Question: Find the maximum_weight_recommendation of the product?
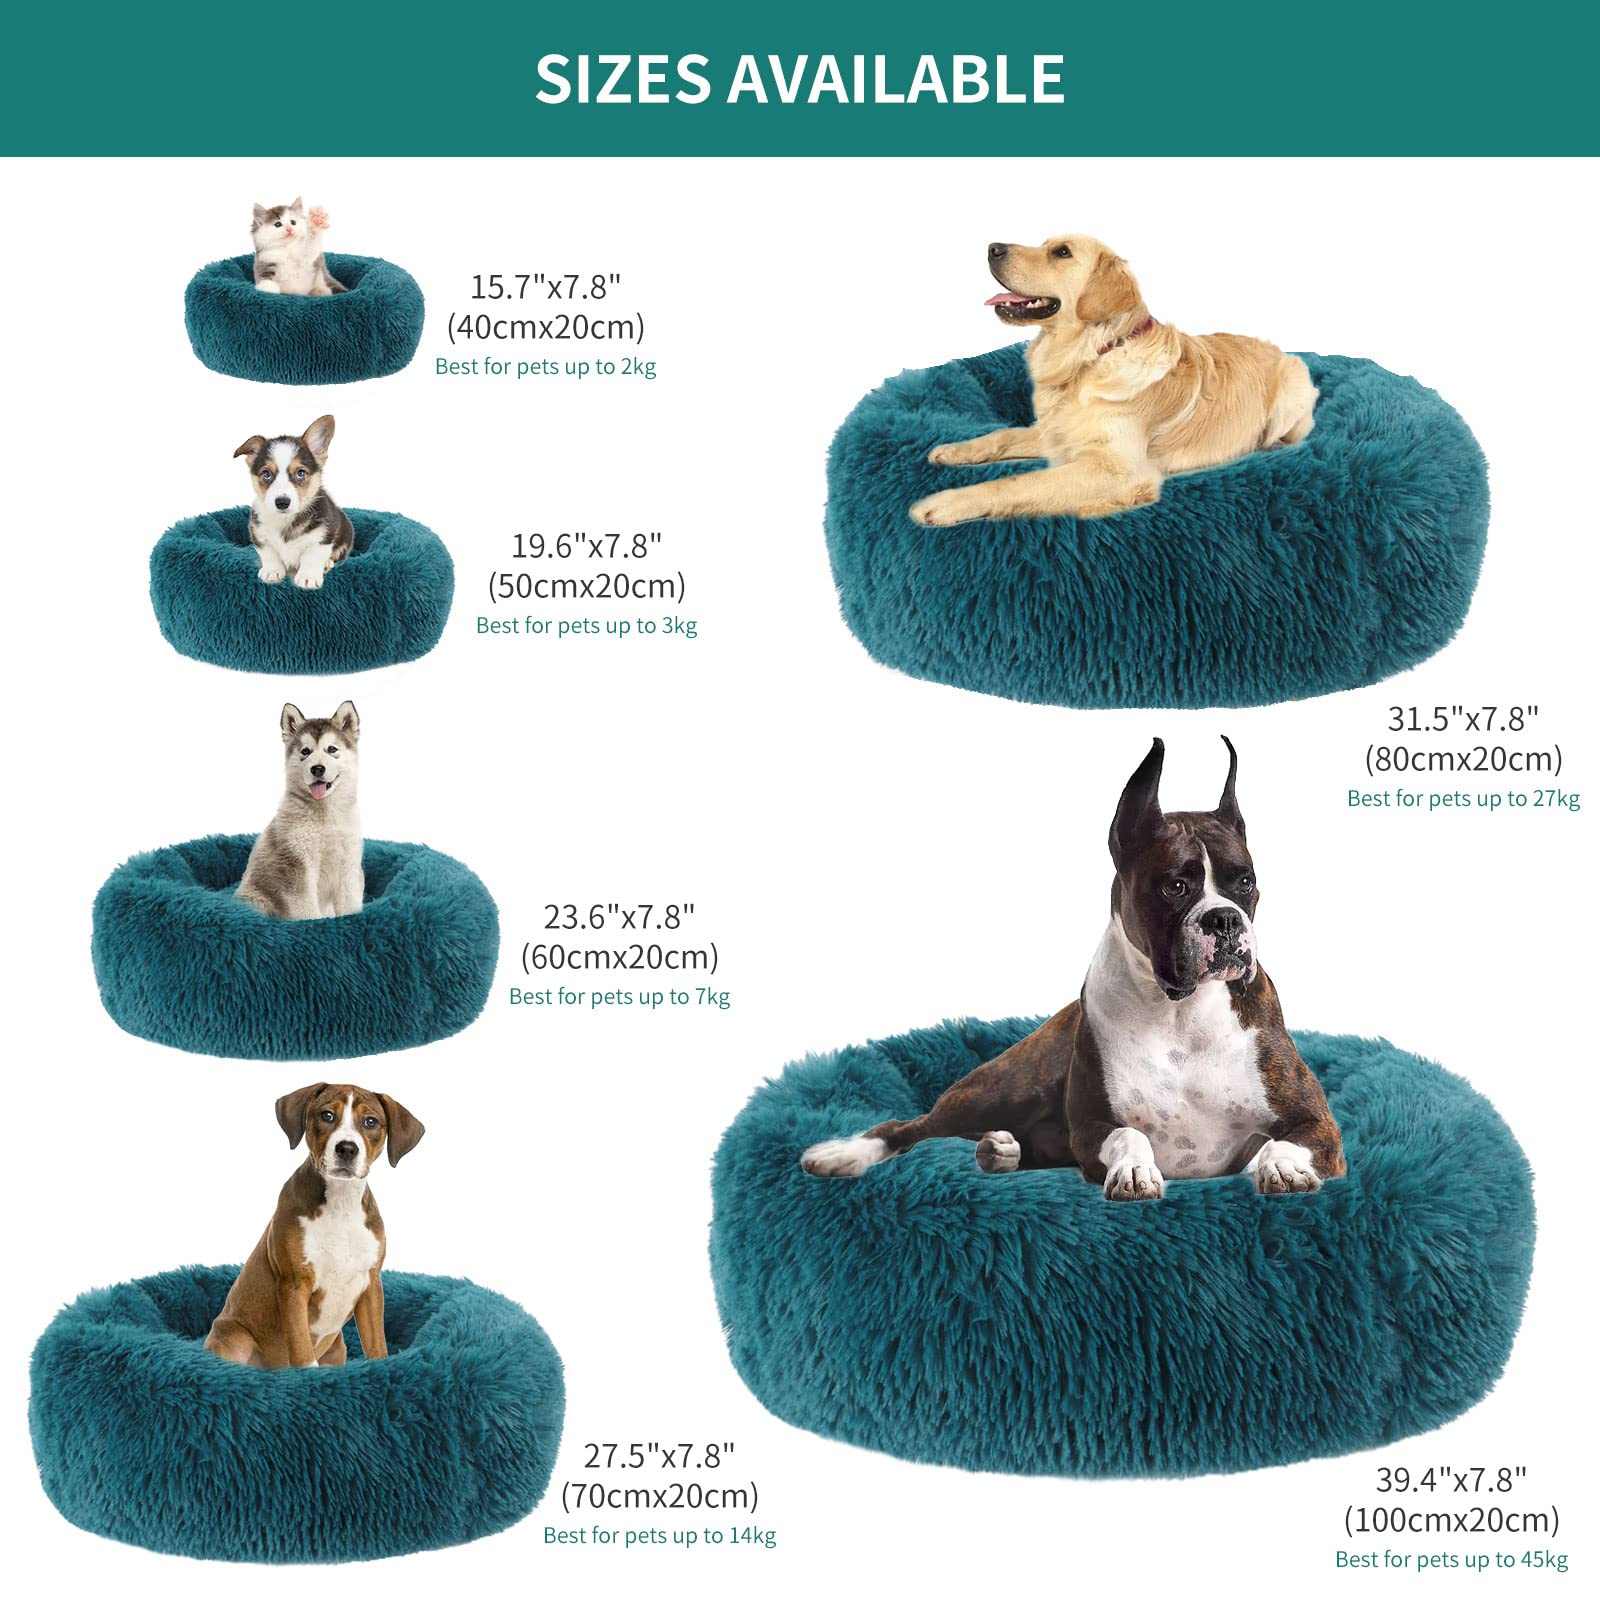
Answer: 14.0 kilogram